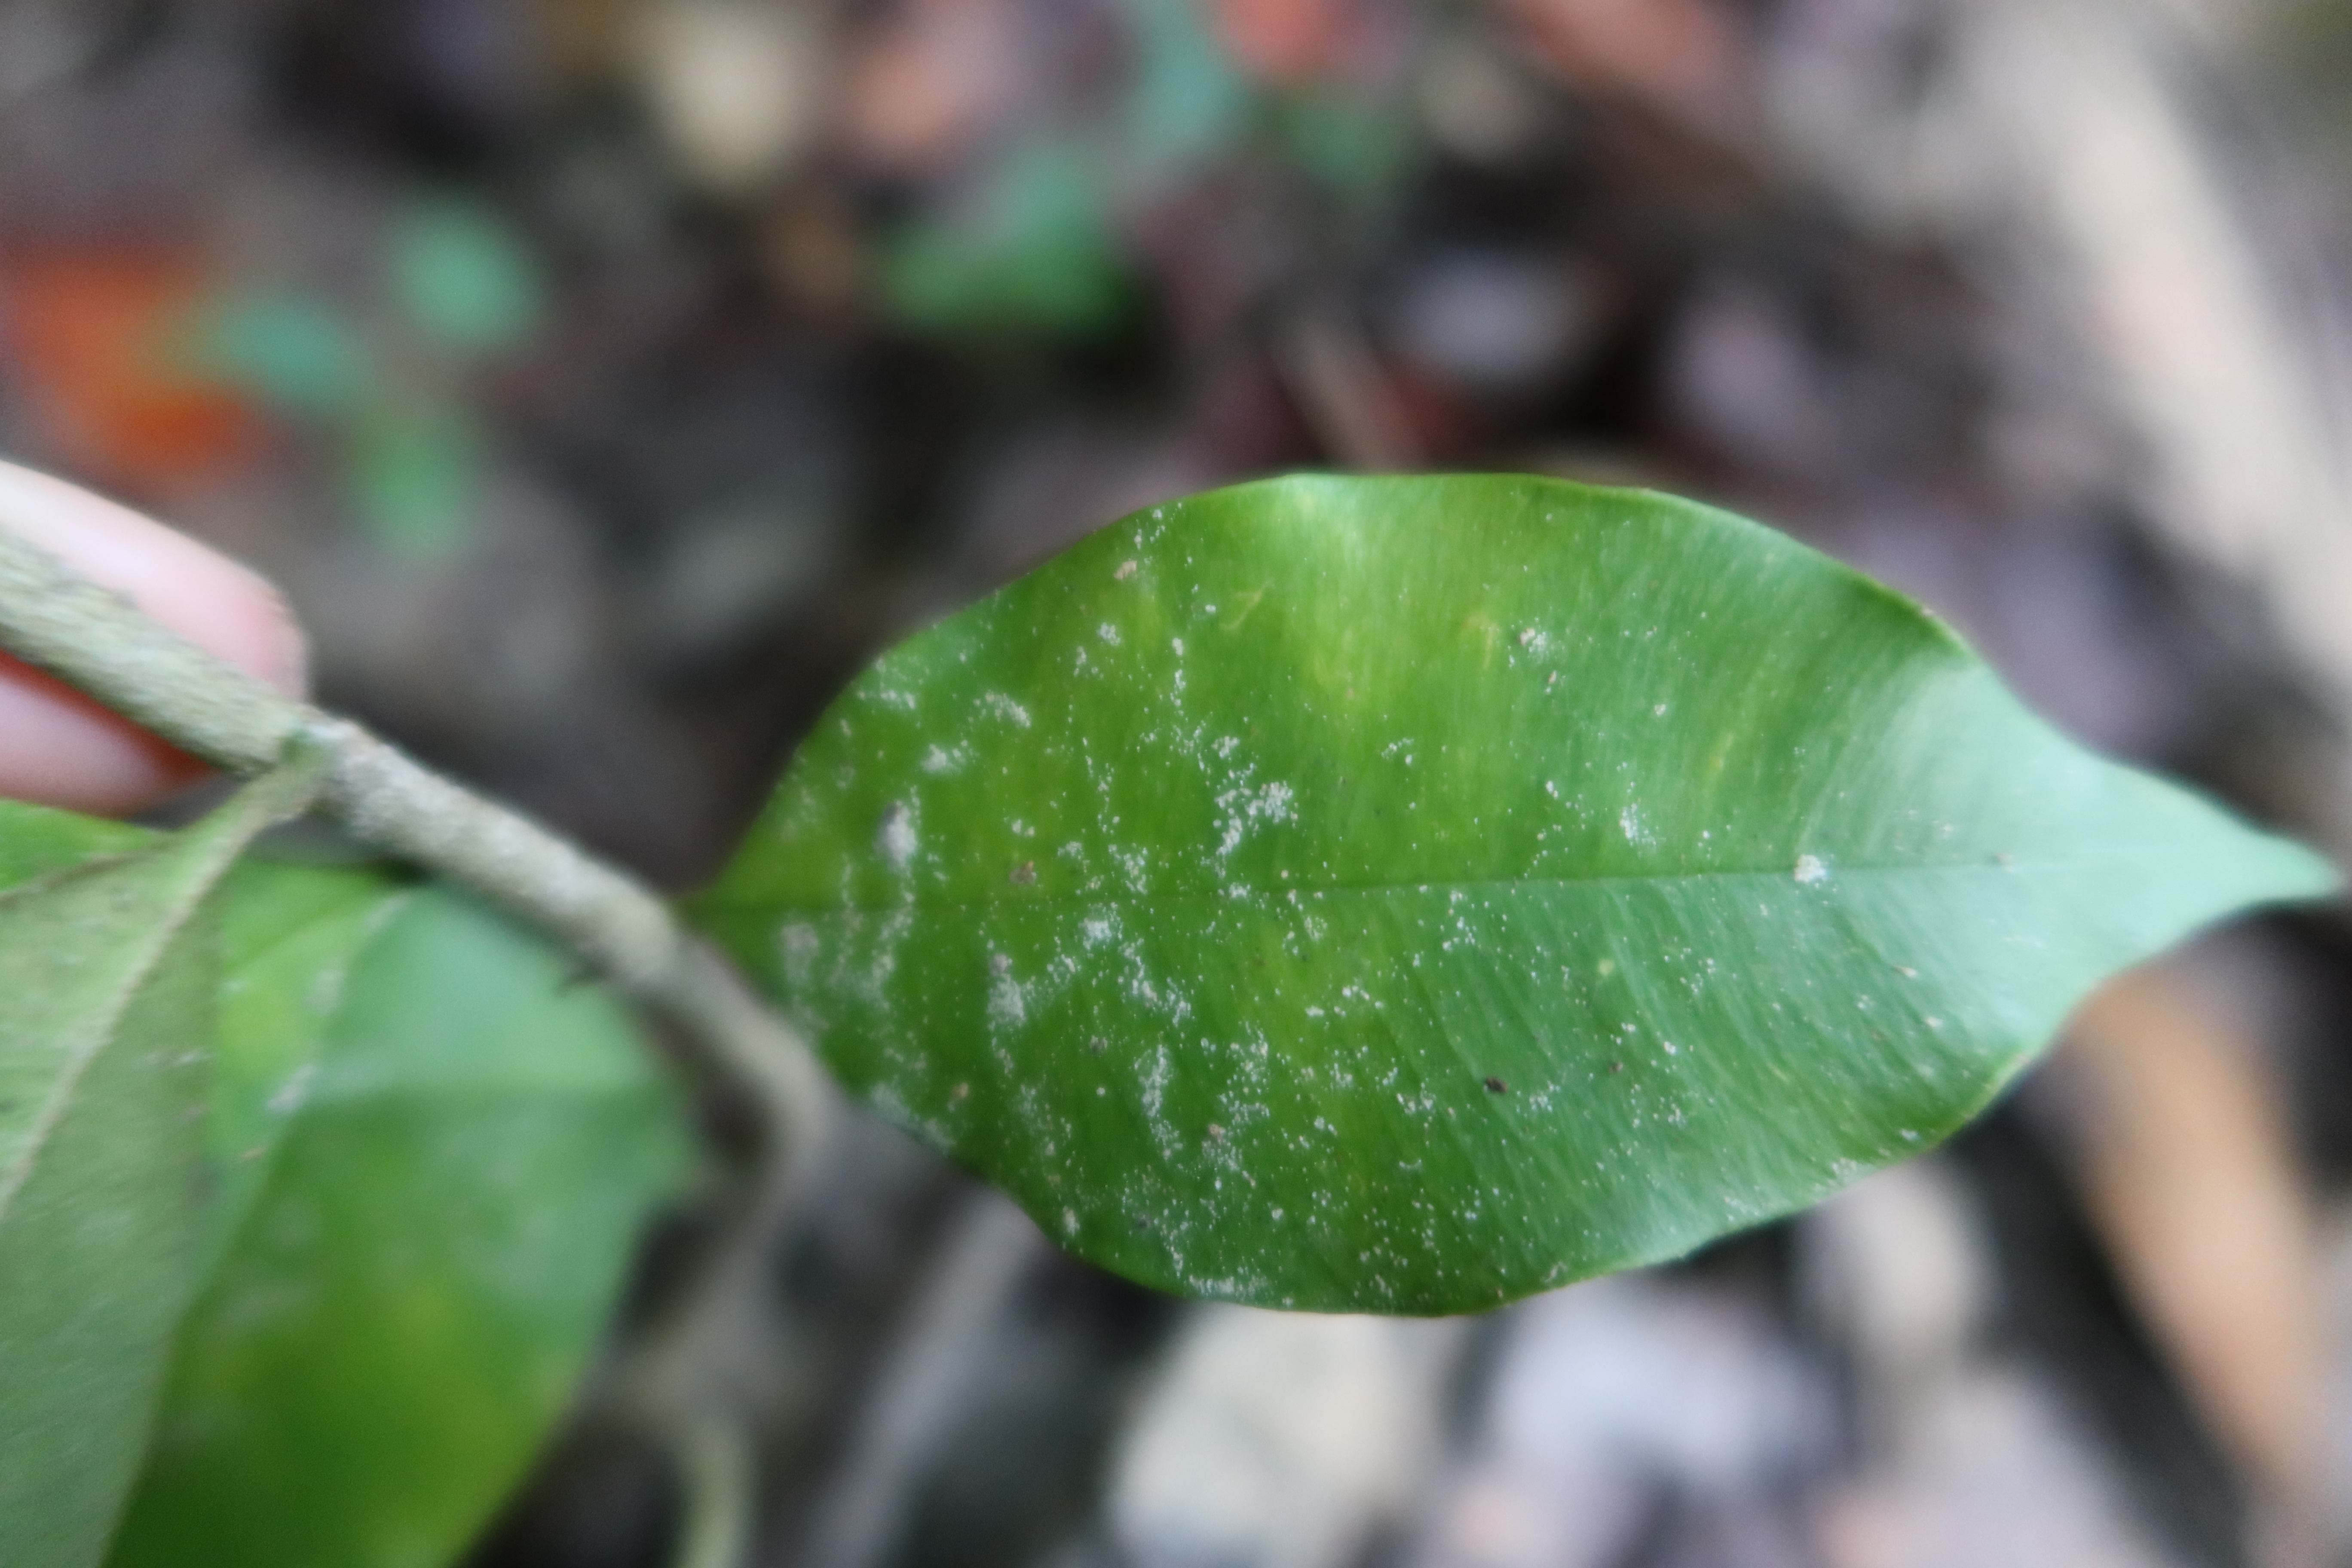
Label: Mealy bugs